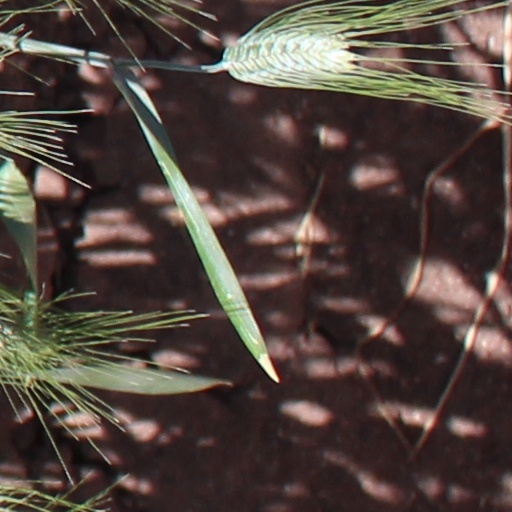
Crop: wheat